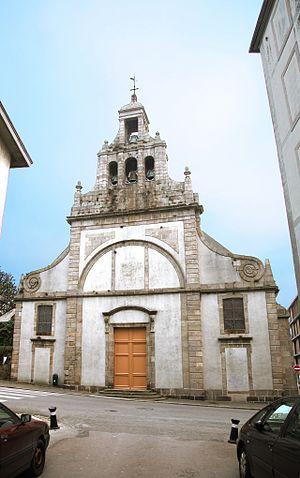
Église Saint-Sauveur
Placée sur une rivière encaissée, en bordure d'une rade fournissant un abri sûr aux navires, le site de Brest est naturellement tourné vers des activités maritimes. Son histoire ne fera que le démontrer.